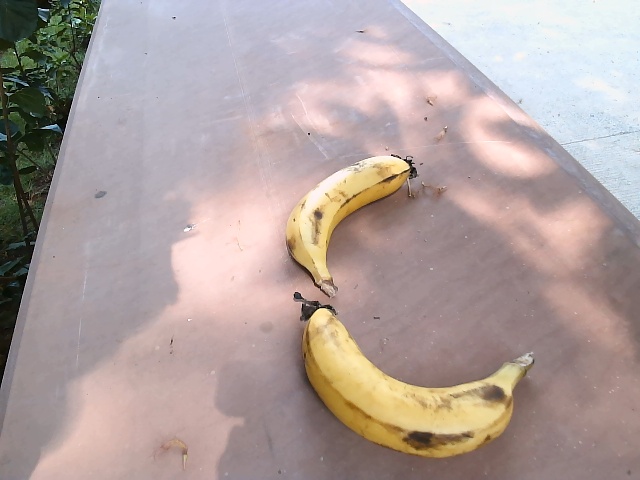
Label: Ripe_Banana